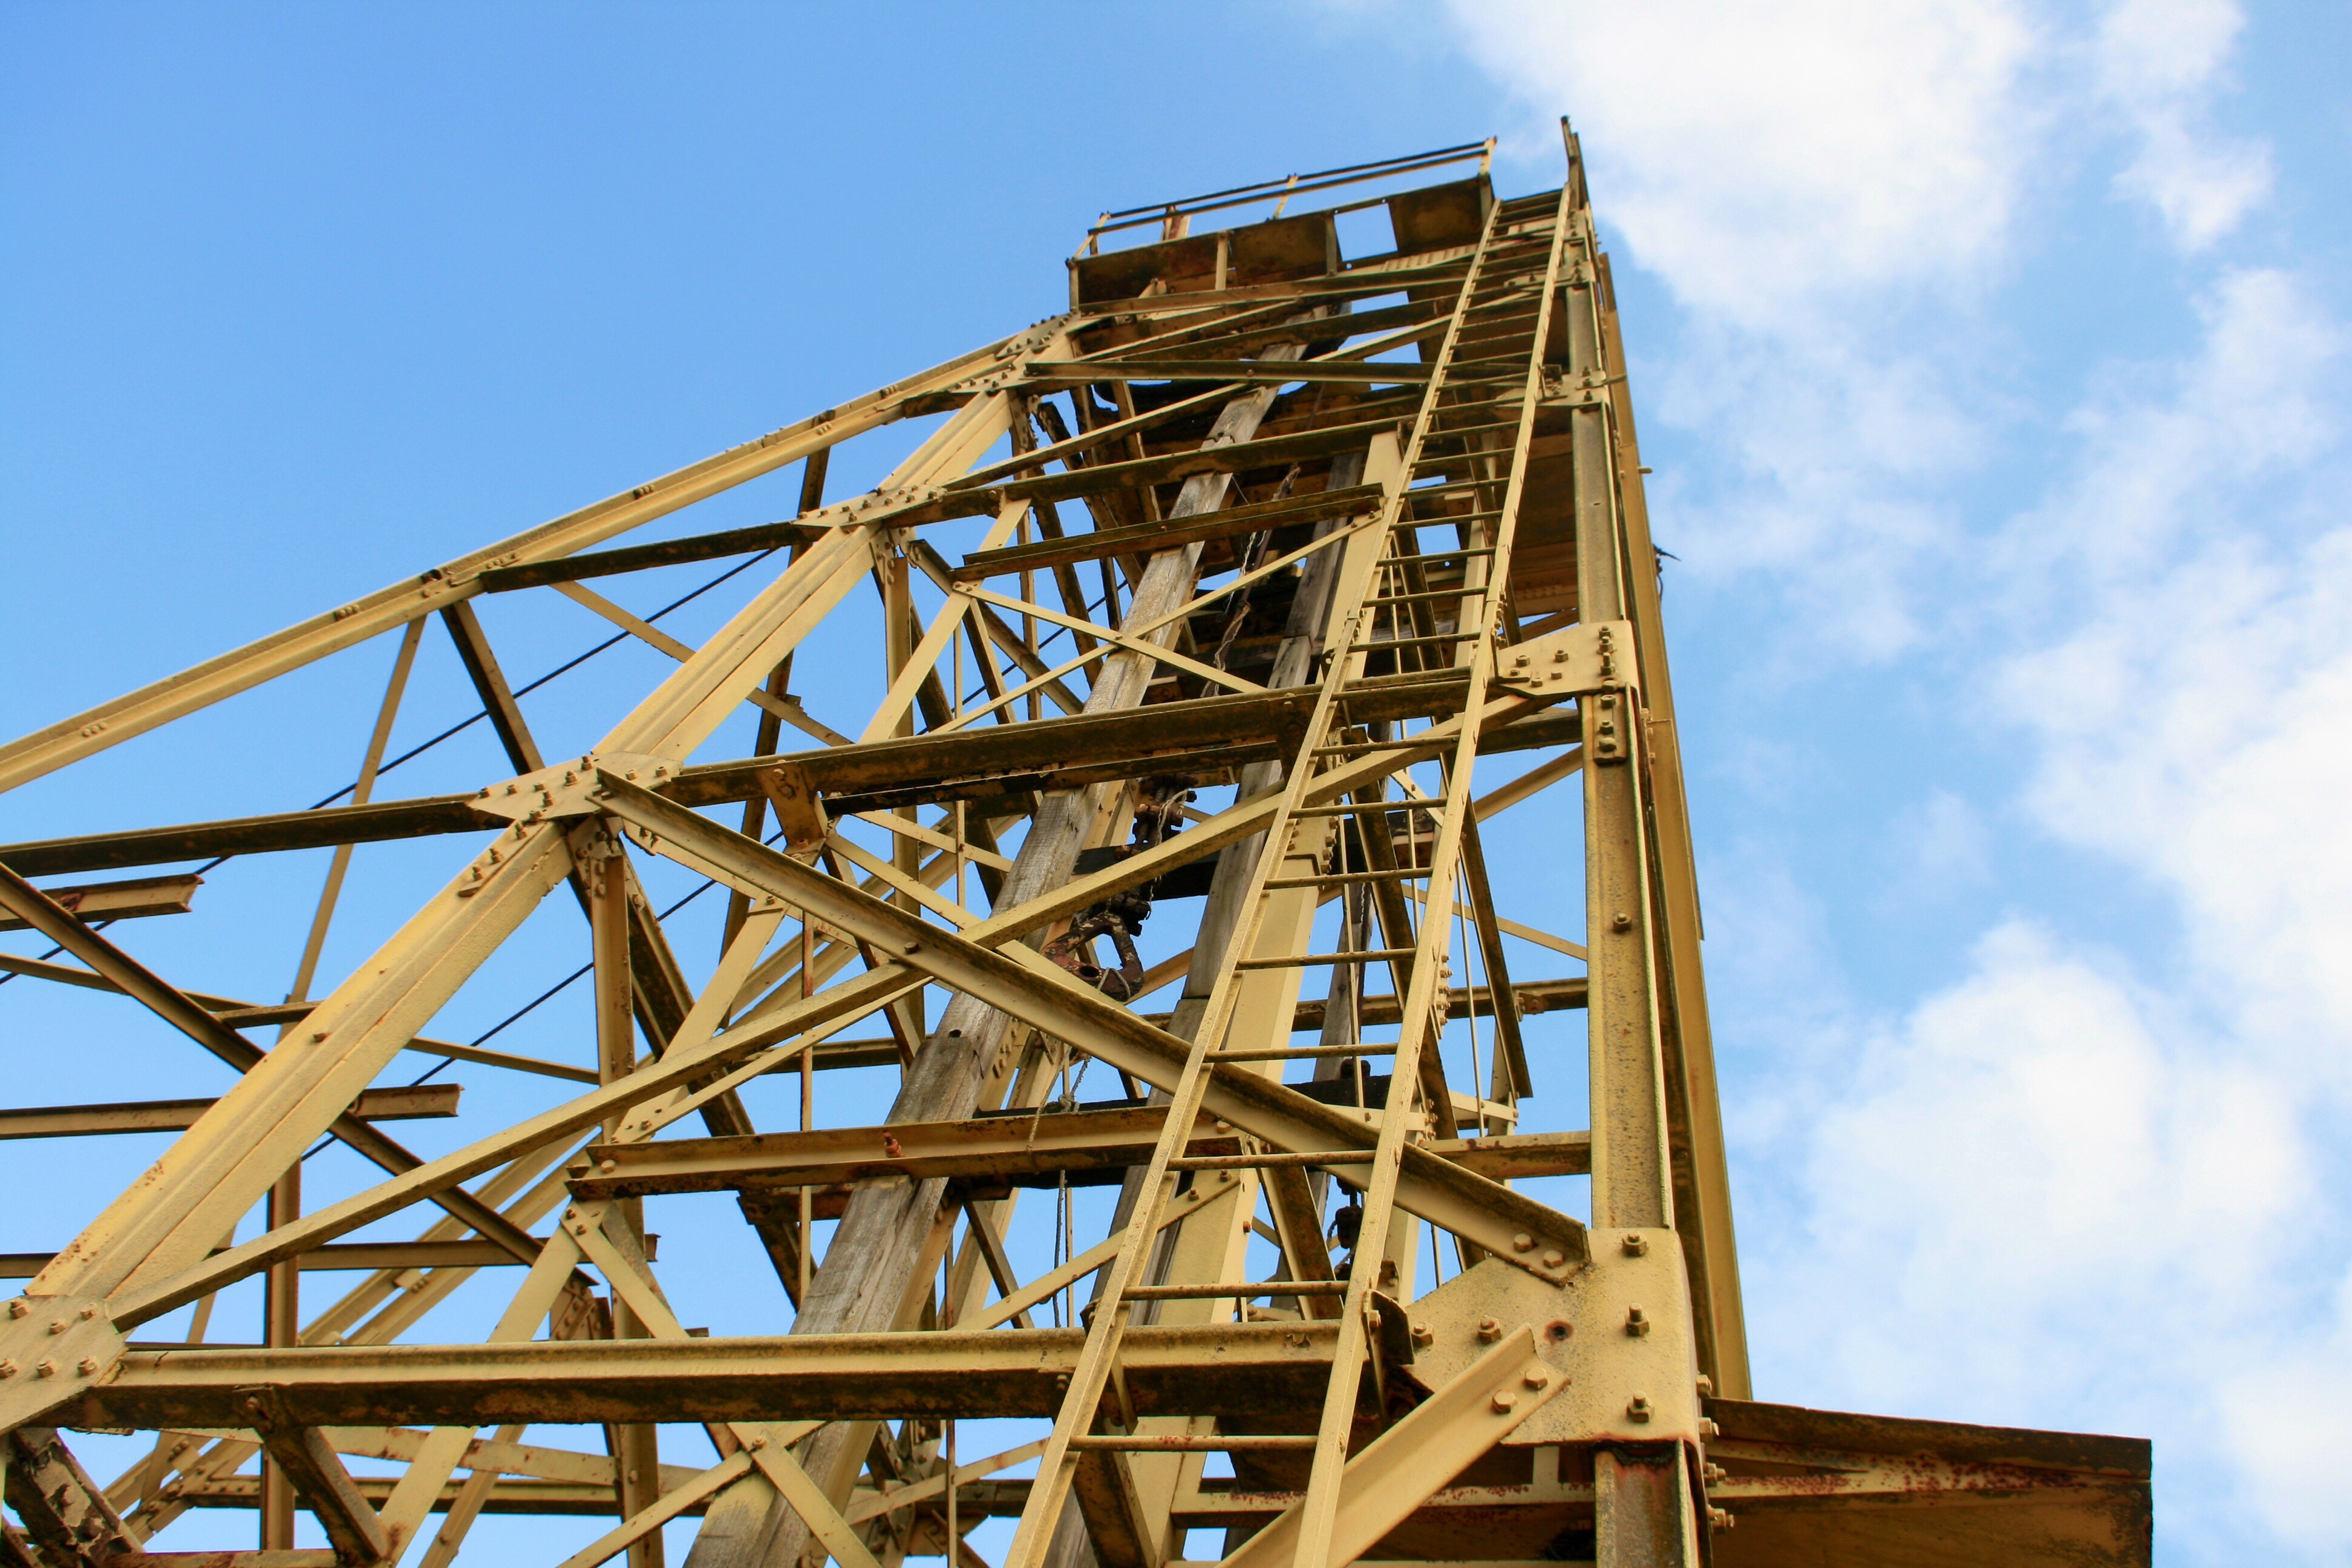
construction, vehicle, tower, mast, portugal, scaffolding, mine, observation tower, construction equipment, lousal